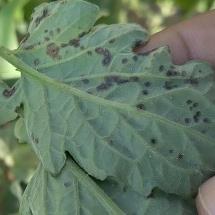
Crop: Tomato
Condition: alternaria-d